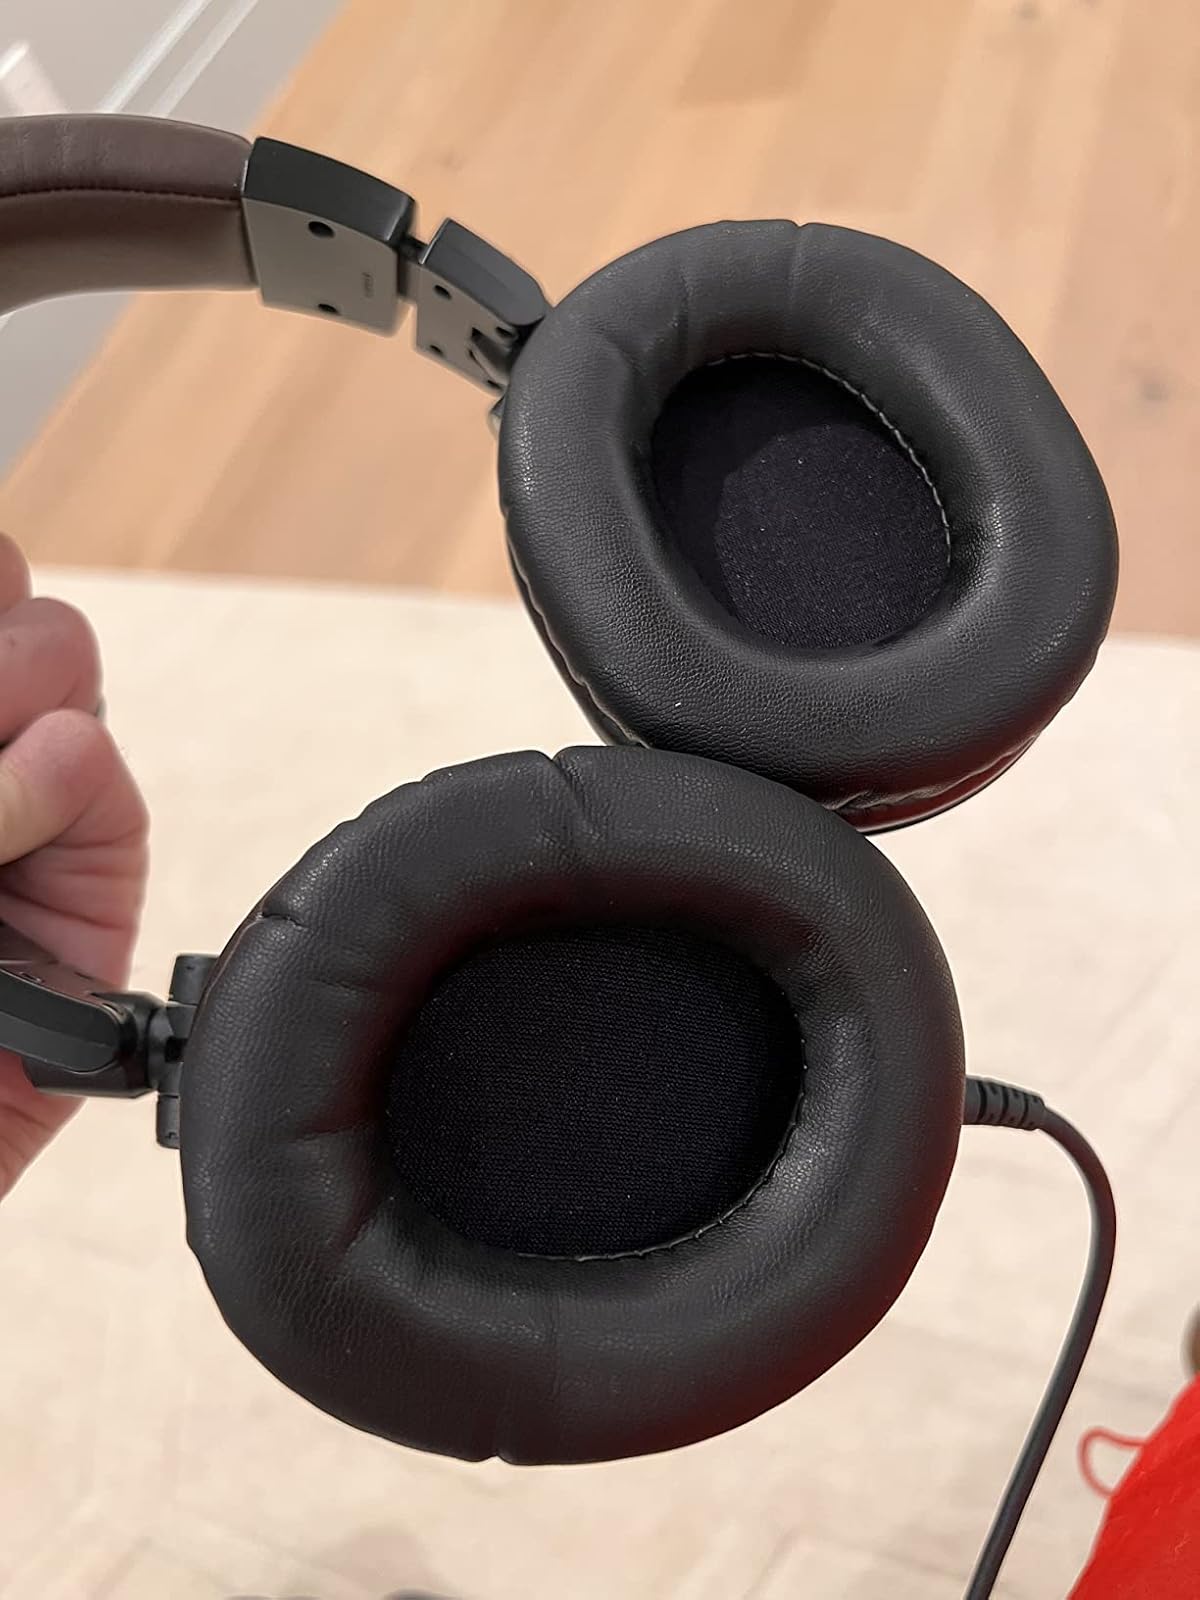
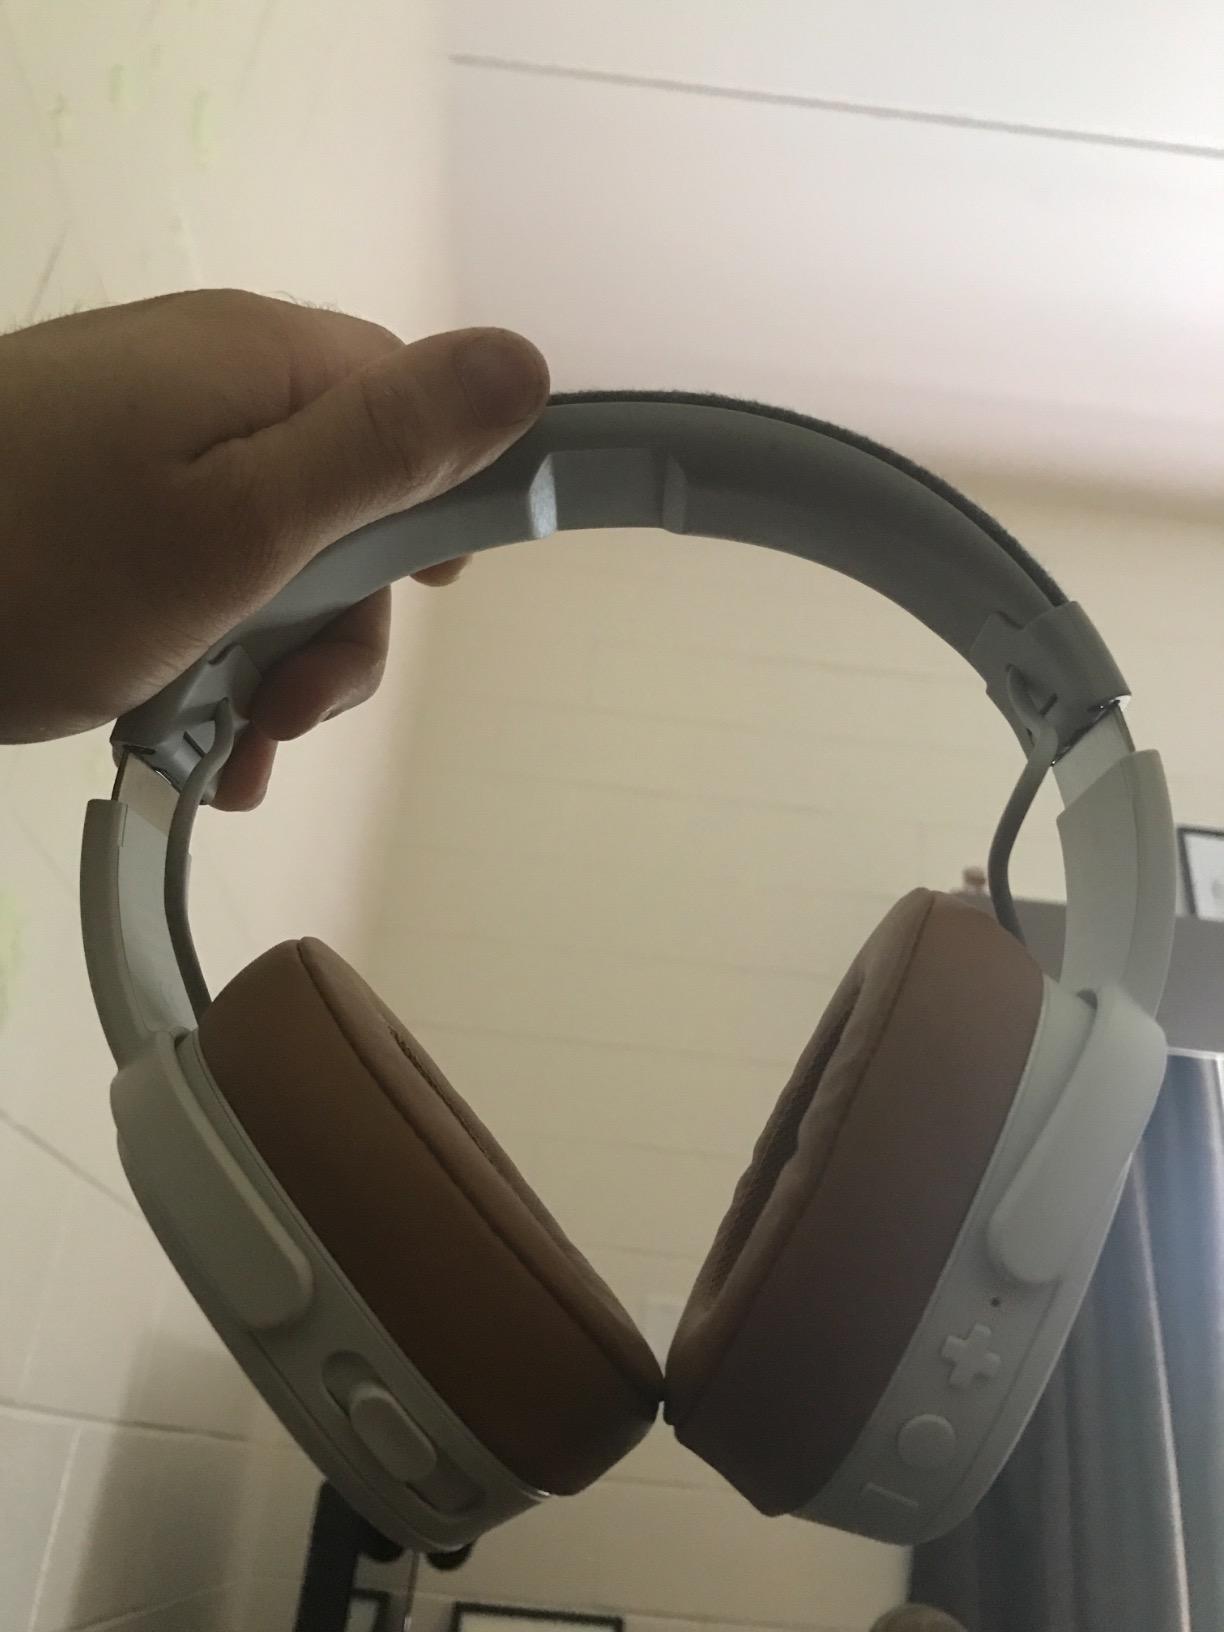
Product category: headphones
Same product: no